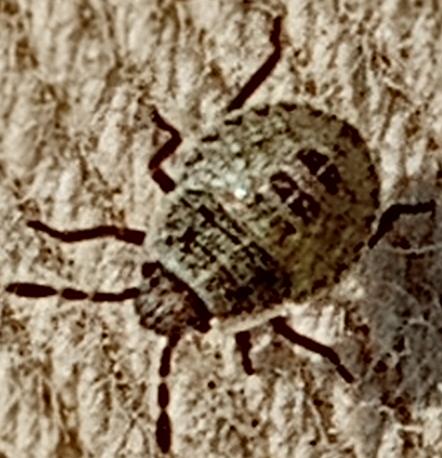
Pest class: stink_bug